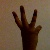
The image shows a hand gesture representing the number 6 in Indian Sign Language.